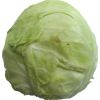
Label: white_cabbage